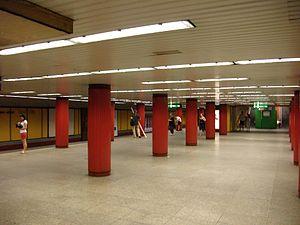
Semmelweis Klinikák est une station du métro de Budapest. Elle est sur la.